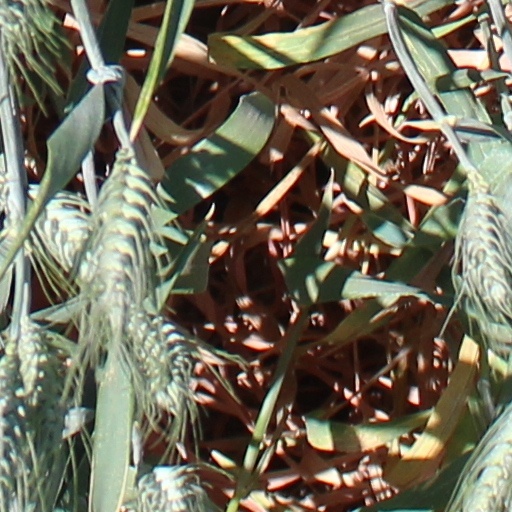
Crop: wheat